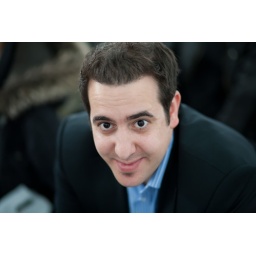
This guy can boast having almost black eyes. Probably too much sun in the mountains made them tan.